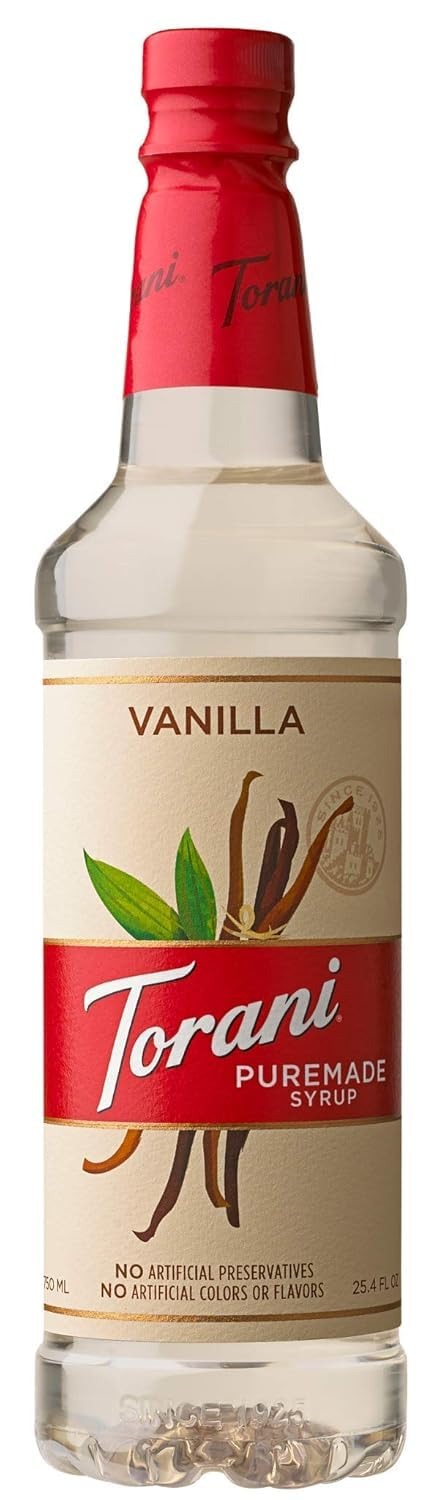
Item Name: Torani Puremade Syrup, Vanilla, 25.4 Ounces
Bullet Point 1: Vanilla Syrup: With a perfect balance of sweet and creamy, this syrup delights with a buttery, toasted hazelnut flavor; If you are on a quest for more natural, simpler products, our Puremade Vanilla syrup is exactly what you're looking for
Bullet Point 2: Extraordinary Flavor at Your Fingertips: Embrace your inner flavorista with the perfect syrup for flavoring lattes, hot cocoas, cold brew and frozen blended drinks without compromise
Bullet Point 3: Puremade Syrups: Crafted with only the purest ingredients, enjoy the same delicious flavor you love without any artificial flavors or preservatives and colors from natural sources; They are also non-GMO
Bullet Point 4: Authentic Coffeehouse Flavor: From caramel to French vanilla to hazelnut—and everything in between—our syrups and sauces are here to help you create tantalizing lattes, cappuccinos, cold brews and frappes
Bullet Point 5: Flavor For All: Discover how Torani can help you make truly creative flavored teas, lemonades, smoothies, milkshakes, Italian sodas, coffees, cocktails, mocktails, snow cones, sparkling waters and more
Value: 25.4
Unit: Fl Oz

Price: 14.7